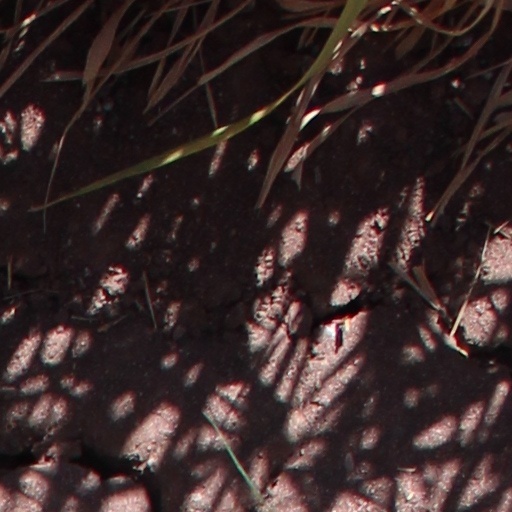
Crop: wheat